History of Wat Phra Dhammakaya

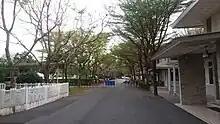
The Pariyattithum School at Wat Phra Dhammakaya, where Pali language and Buddhist Studies are taught.

Also, in this period, Wat Phra Dhammakaya started to invest more resources in its own education and scholarship. In 2009, Wat Phra Dhammakaya had the highest number of Pali (language of the Theravada Buddhist canon) graduates in the central area of Thailand. The temple was continuously ranked as one of the five highest in the country in Pali studies. In 2010, Wat Phra Dhammakaya started the "Dhammachai Tipitaka Project", providing facilities for scholars worldwide to work together collecting ancient manuscripts, mostly from Myanmar, Sri Lanka and Thailand, to make a critical edition of the Pali Canon, the Theravada Buddhist scriptures. This edition was to provide the technology and comparative data for scholars to come to a reconstruction of the Tipitaka texts as they were known in the fifth century CE, when they were first written down. There were over a hundred staff members working on the project worldwide, divided in manuscript reading teams. The work was reviewed by an international advisory board of scholars, including Rupert Gethin, Richard Gombrich and Oskar von Hinüber. A digital version of the Tipitaka was expected to be completed by 2028, but the first part was published in 2015. The project backfired, however, when Matichon and other Thai newspapers interpreted the project as an actual or 'purification of the Tipitaka', as this was done in the historical Buddhist Councils. Wat Phra Dhammakaya denied this in a press statement, however. They said it was not their intention to rewrite the Pali Canon, and considered it unlikely that in the present day anyone could do so. Wat Phra Dhammakaya set up another research institute, located in Australia, called DIRI (Dhammachai International Research Institute). This institute promoted research on manuscripts of early Buddhism, and offered fellowships to that end.